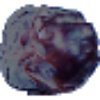
Label: Dates 1